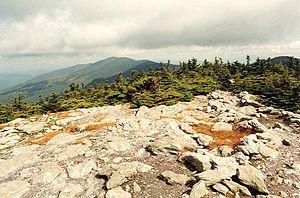
Les montagnes Vertes sont une chaîne de montagnes située dans l'État du Vermont, aux États-Unis et dans la province de Québec, au Canada.